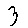
Label: 3